Leprechaun economics

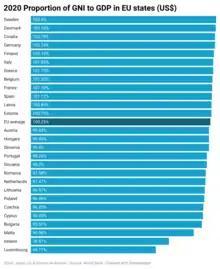
Ireland has one of the most disparate GNI to GDP ratios in the EU.

Despite the scale of the revision to 2015 Irish GDP, the Irish Central Statistics Office issued a short one-page note on 12 July 2016 explaining that it was as a result of an "annual benchmarking exercise". The office also stated that: "As a consequence of the overall scale of these additions, elements of the results that would previously been published are now suppressed to protect the confidentiality of the contributing companies, in accordance with the Statistics Act 1993."